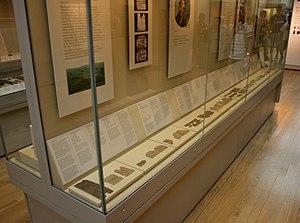
Les tablettes de Vindolanda sont des tablettes de bois découvertes sur le site archéologique du fort romain de Vindolanda en 1973. 86 tablettes furent découvertes la première année et plusieurs centaines depuis, les découvertes se poursuivant. Déposées au British Museum, les textes de 752 d'entre elles ont été transcrits, traduits et publiés en 2010.